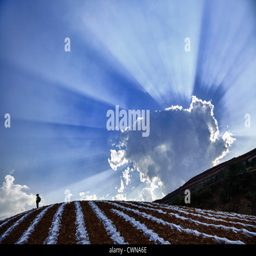
a lone person standing on the hill , with sun rays shine through the clouds